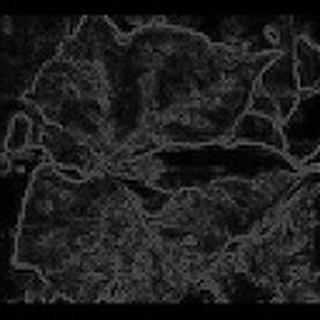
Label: cotton_bacterial_blight